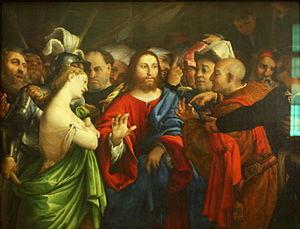
Lorenzo Lotto, né à Venise en 1480 et mort à Lorette en 1556, est un peintre vénitien du XVIᵉ siècle, contemporain de Titien, qui a été actif entre la Vénétie, Bergame et les Marches.